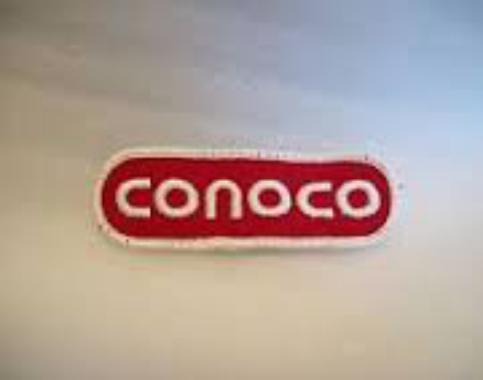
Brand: Conoco
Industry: Transportation